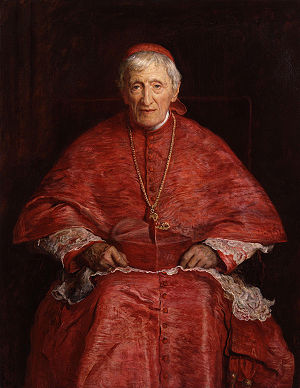
John Henry Newman
John Everett Millais: John Henry Newman, National Portrait Gallery.
John Henry Newman var en engelsk kardinal, bror til Francis William Newman.